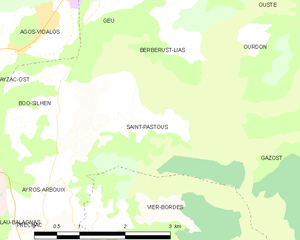
Carte des communes françaises
Saint-Pastous est une commune française située dans le département des Hautes-Pyrénées, en région Occitanie.